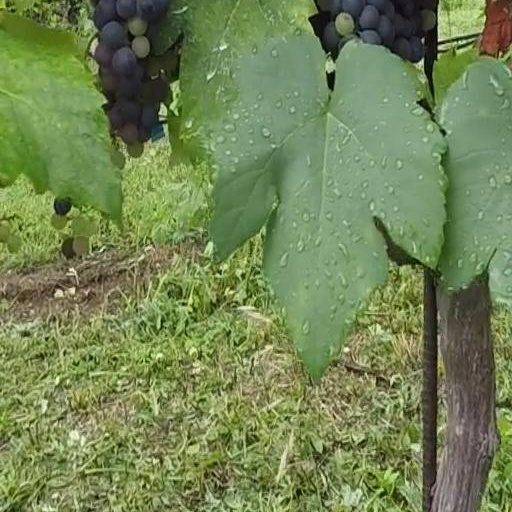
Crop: grape